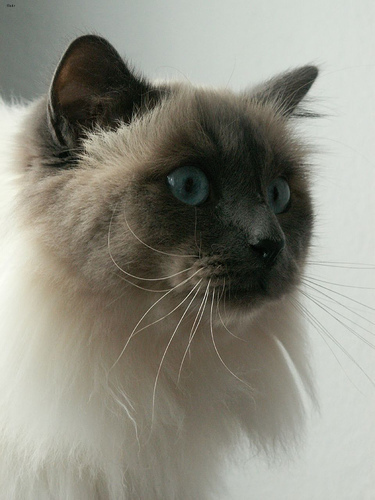
Breed: birman